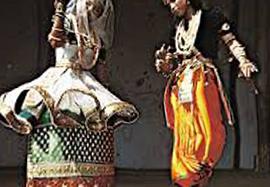
Dance form: manipuri